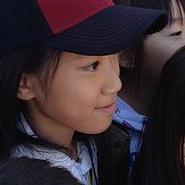
Age: 17